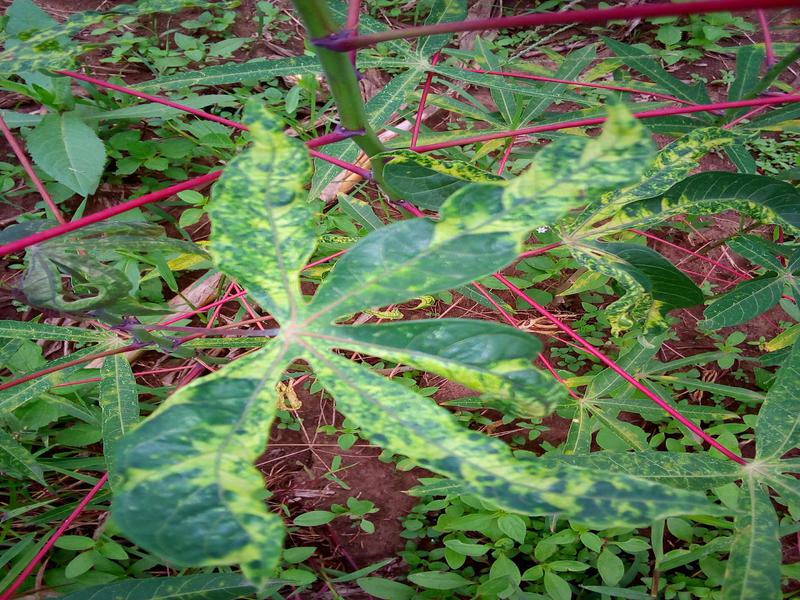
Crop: cassava
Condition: mosaic_disease